The Street (story collection)

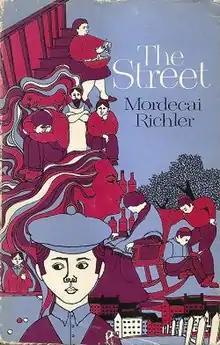
First edition

The Street is a collection of short stories by Mordecai Richler. It was originally published by McClelland and Stewart in 1969. The stories take place on Saint Urbain Street in Montreal.